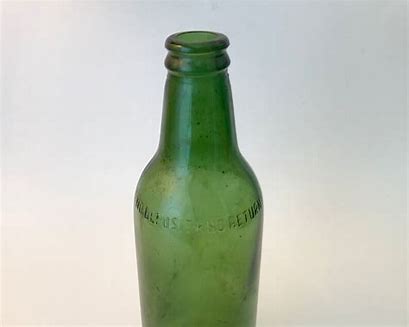
Waste category: glass